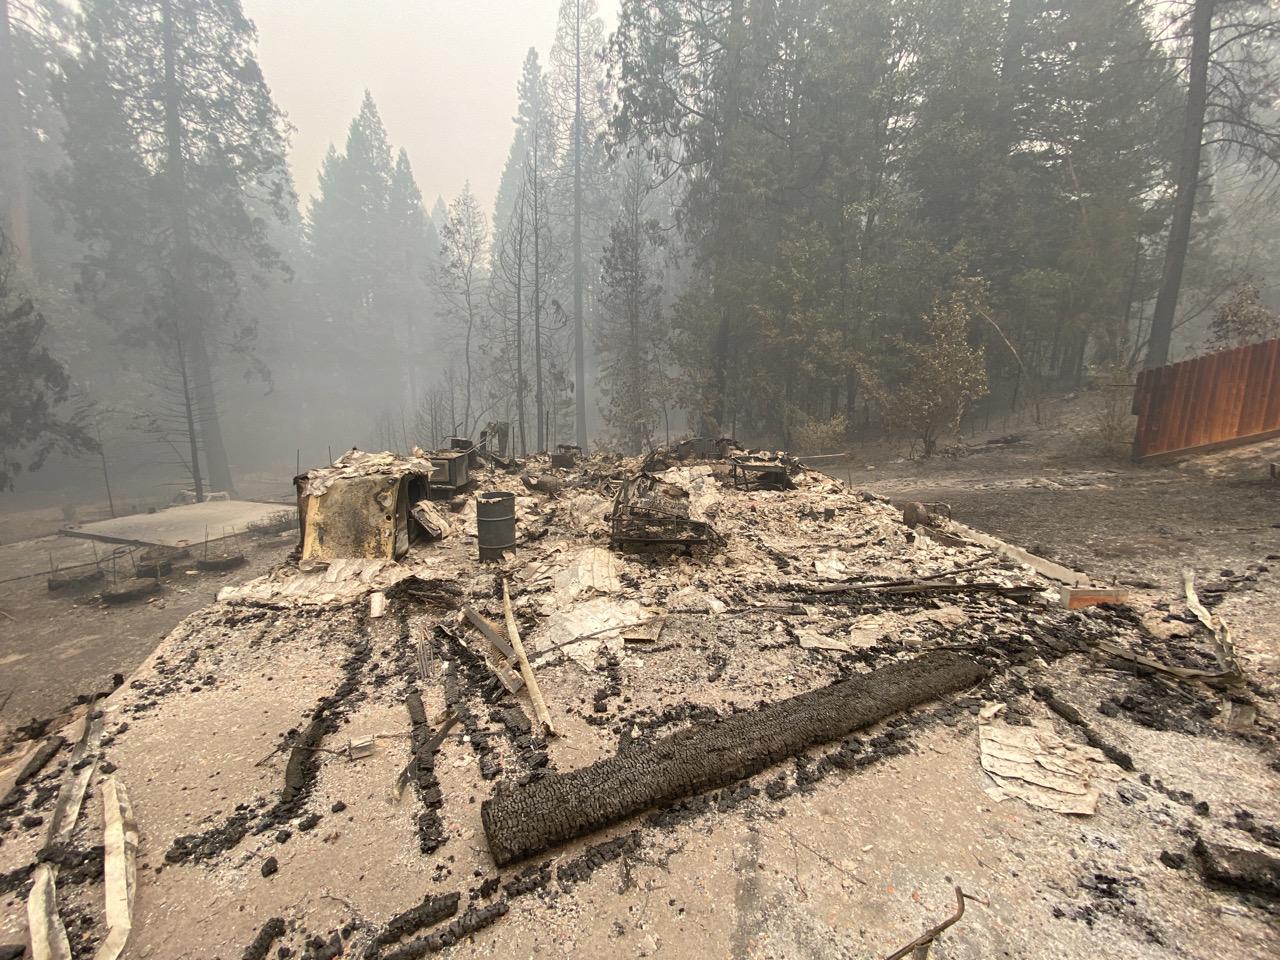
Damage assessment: destroyed